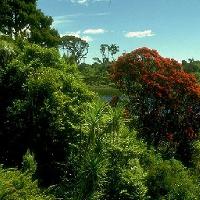
Weather: sun or clear